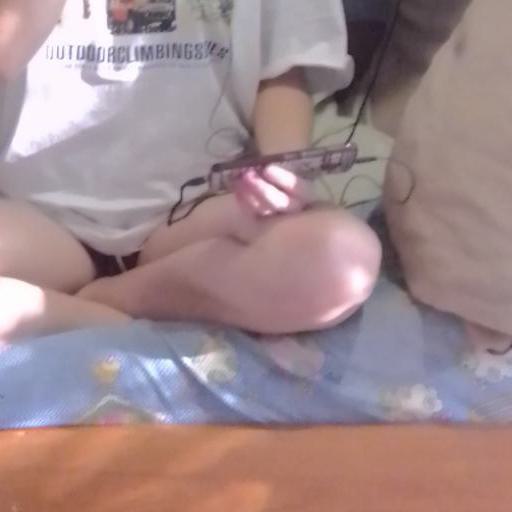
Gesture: no_gesture